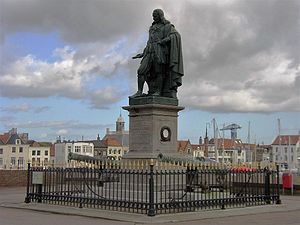
Michiel de Ruyter / Strid mod Frankrig og død (1674-1676)
Statue af de Ruyter i Vlissingen.
"Michiel Adriaenszoon de Ruyter var en hollandsk admiral. Han var søn af ølbærer Adriaen Michielszoon og Aagje Jansdochter, og oprindelig var hans navn Michiel Adriaenszoon. Efternavnet ""de Ruyter"" tog han i 1633. Han blev også kaldt bestevaêr, som betyder bedstefar.